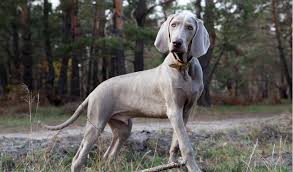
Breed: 235-n000096-Weimaraner